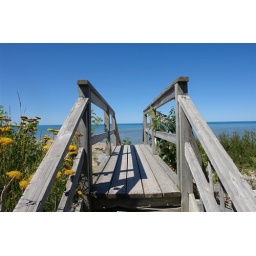
What a disappointment, a great bridge over a sand dune with lots of flowers only to come to a rocky beach!